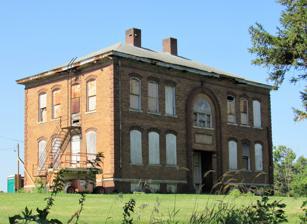
Building: Downey School
Country: United States of America
Year built: 1905
United States historic place Downey School U.S. National Register of Historic Places Show map of Iowa Show map of the United States Location 212 Broadway St. Downey, Iowa Coordinates 41°36′54″N 91°20′56.4″W / 41.61500°N 91.349000°W / 41.61500; -91.349000 Built 1905 Built by Frank Chapman Architect J.G. Ralston NRHP reference No. 100004017 Added to NRHP May 28, 2019 Downey School is a historic building located in the unincorporated community of Downey, Iowa , United States. Built in four months in 1905, it was designed by Waterloo, Iowa architect J.G. Ralston and built by Frank Chapman, also of Waterloo. The two-story brick structure features quoins on the corners and Roman arches as its main decorative elements. The building had a cupola , but that was taken down at some point. It is believed that the building originally housed 1st through 12th  grades. After 20 years the high school grades were moved to West Branch, Iowa . The school itself closed in 1955. The Wapsie Valley Grange Society acquired the building and they used it for their meetings into the 1970s. Tim and Madonna Rex bought the building from the Iowa Grange Society in 2017 and since then have been in the process of converting it into a bed and breakfast inn. The building was listed on the National Register of Historic Places in 2019. References